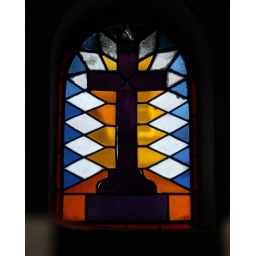
Cross backed by orange gold and blue stained glass